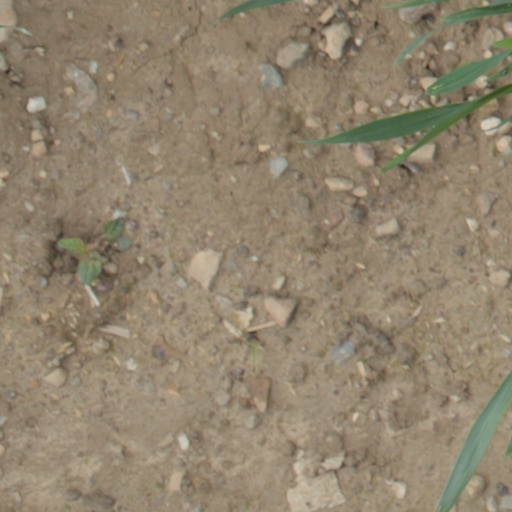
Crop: wheat